Uriangato

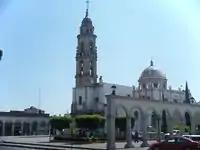
San Miguel Arcángel's church

In 1810 an insurgent army commanded by the priest Don Miguel Hidalgo y Costilla arrived at Uriangato, on the road to Valladolid—now known as Morelia—comprising the so-called Route of Independence—today route 2010.